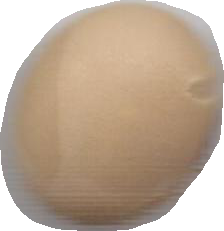
Variety: Anjasmoro